Southeast Asian mancala

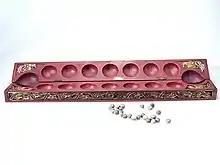
Ornate folding "congklak" from Indonesia with pebble seeds

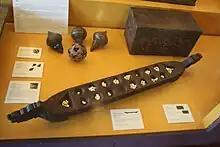
Filipino boat-shaped "sungkâ" with cowrie shell seeds, along with "sipà" (rattan wicker ball) and "kakasing" (tops)

Southeast Asian mancalas are generally known by variations of similar cognates which are likely onomatopoeiac. The names have also come to mean the cowrie shells, predominantly used as the seeds of the game. These names include "congkak" in Malaysia, (VOS Spelling: "tjongklak"; also spelled as "tsjongklak" in Dutch sources), , , and in Indonesia, Brunei, and Singapore, and "sungkâ" (also spelled "chonca" or "chongca" by Spanish sources) in the Philippines.